Tonjong Baru railway station

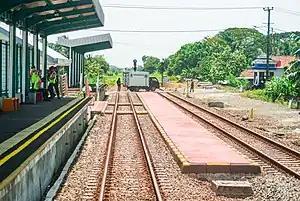
The emplacement of Tonjong Baru Station, photo was taken on 18 March 2023.

Tonjong Baru Station (TOJB) is a class III railway station located in Tonjong, Kramatwatu, Serang Regency, Banten. The station, which is located at an altitude of +4 m, is included in the Operation Area I Jakarta.